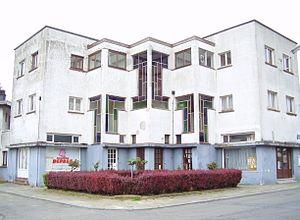
La Cité Moderne 1925 (architecte Victor Bourgeois) - Berchem-Sainte-Agathe (Bruxelles)
12 février : premier vol entre Bruxelles et Léopoldville par les aviateurs Edmond Thieffry et Joseph De Brycker à bord de leur biplan de la SABENA surnommé « Princesse Marie-Josée ».